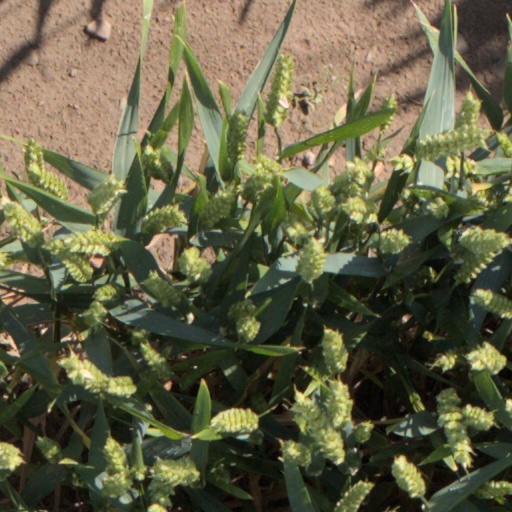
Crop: wheat